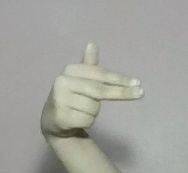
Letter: ghain